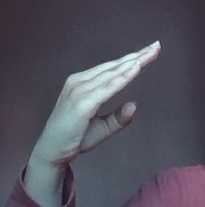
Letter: jeem